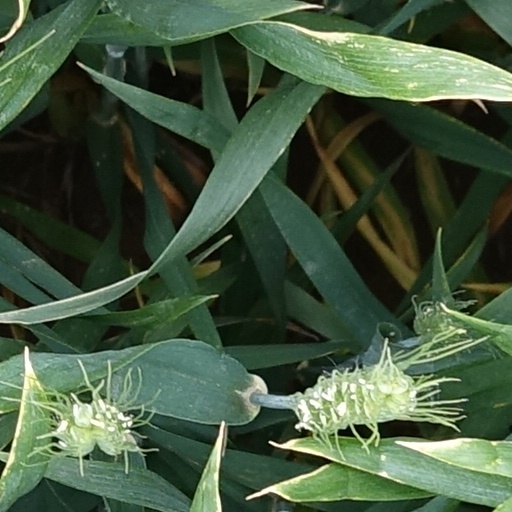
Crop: wheat